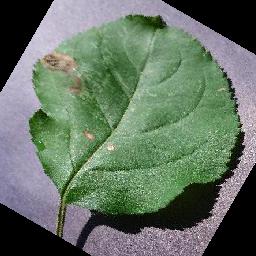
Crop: apple
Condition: black_rot